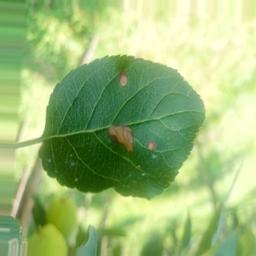
Label: Alternaria